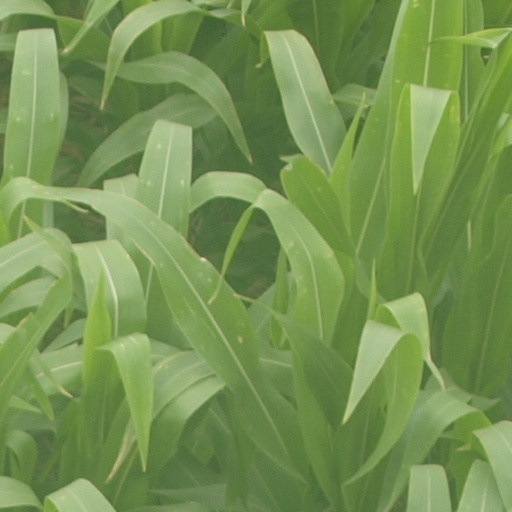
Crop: maize; corn